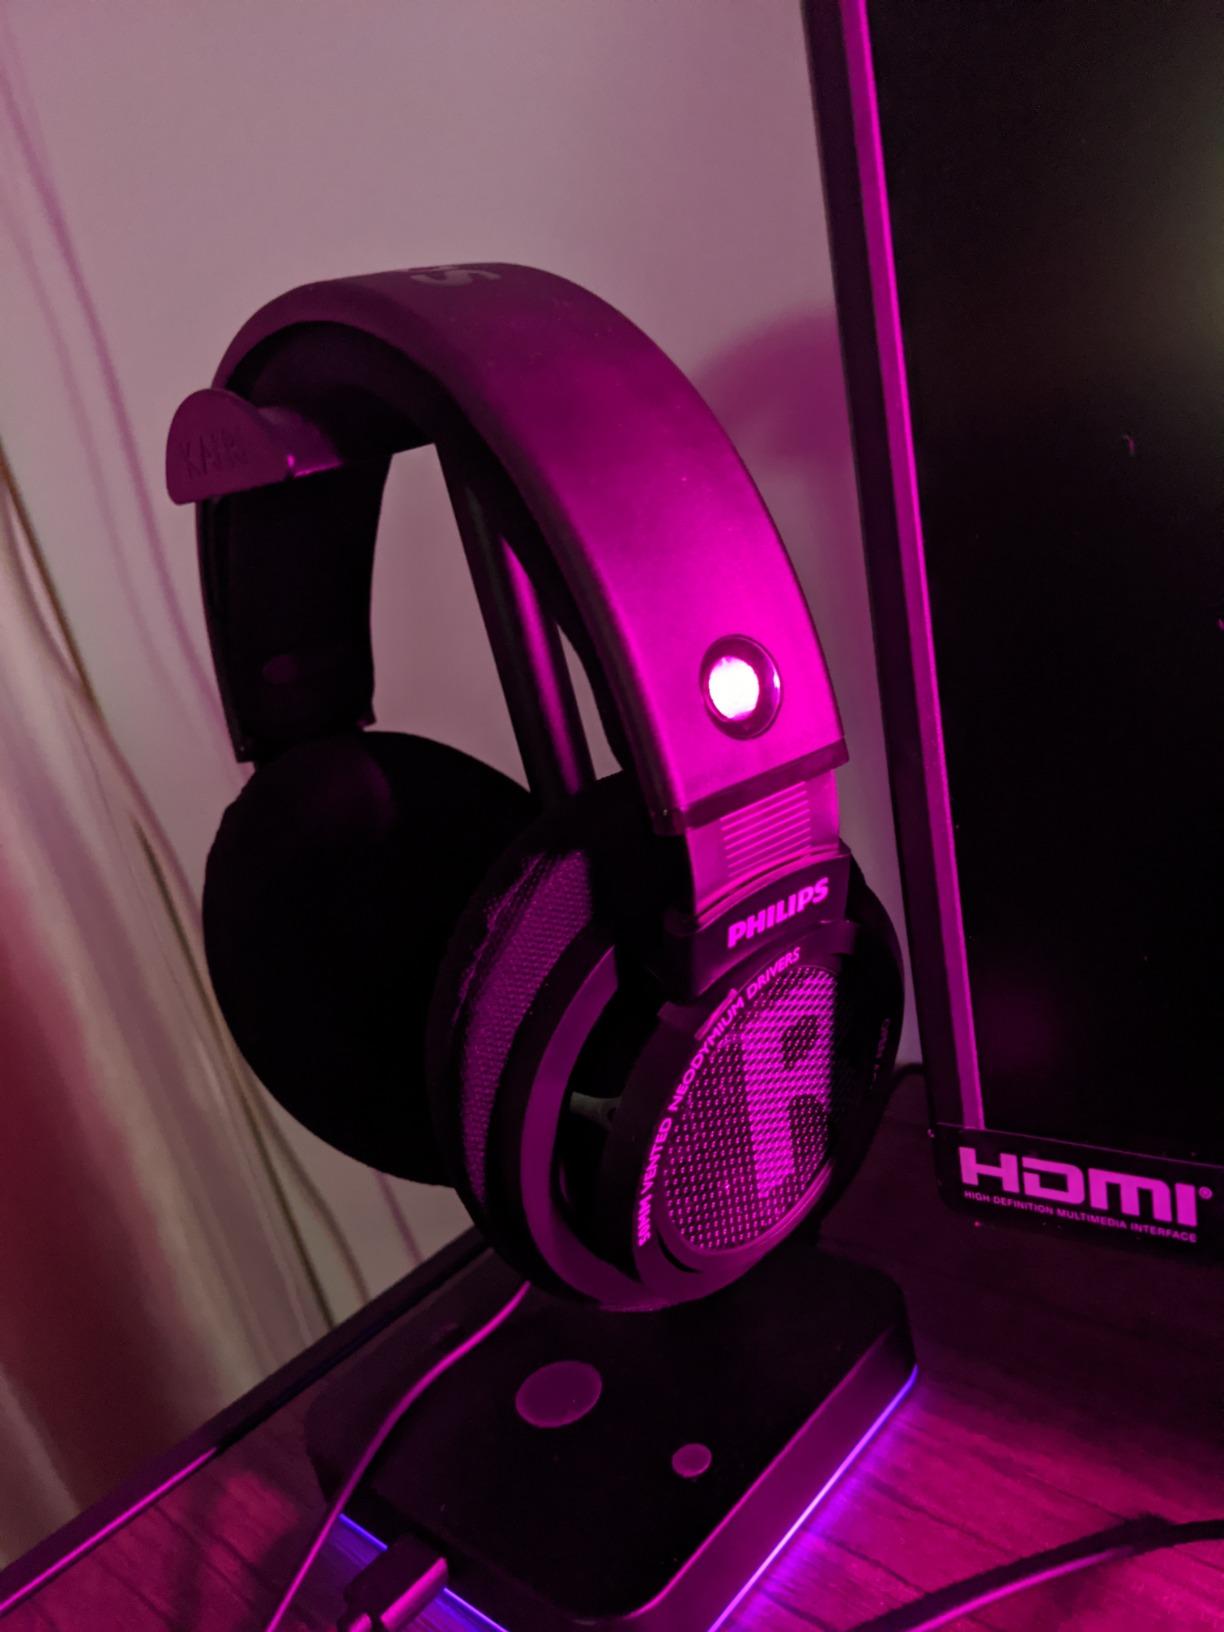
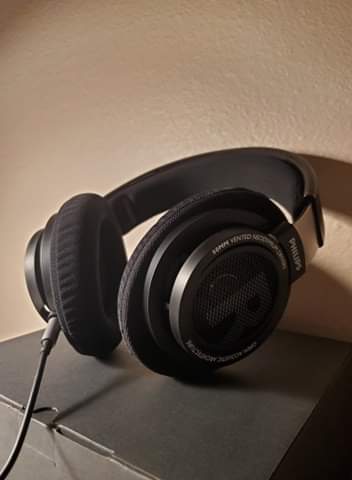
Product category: headphones
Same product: yes